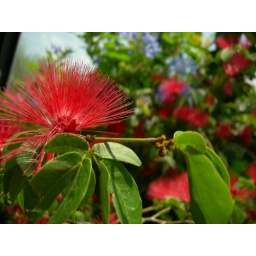
Loved these flowers growing in the butterfly house. Captured in the St. Louis Zoo butterfly house, during a St. Louis Photobloggers meetup.